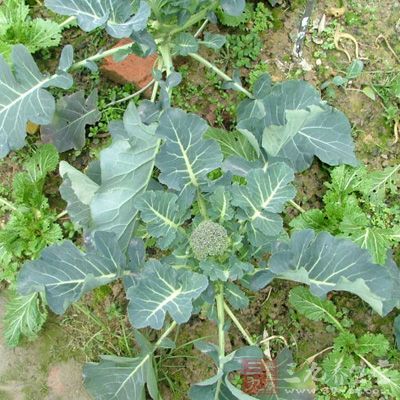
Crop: unknown
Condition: broccoli